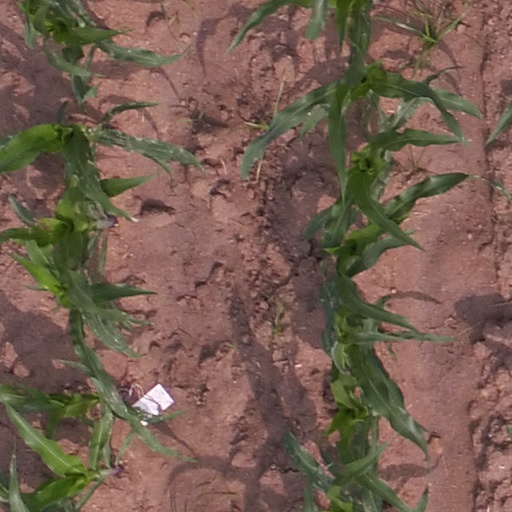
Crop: maize; corn